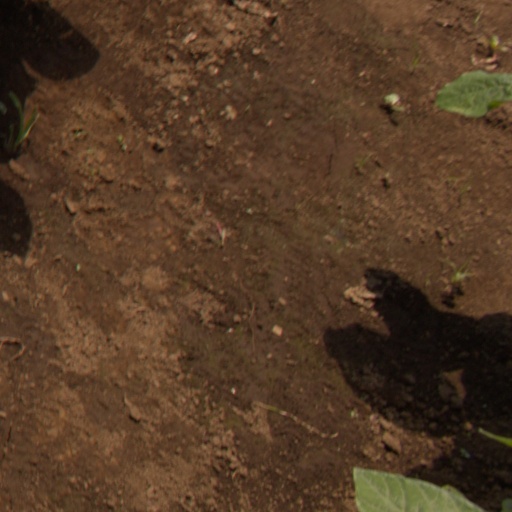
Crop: soybean